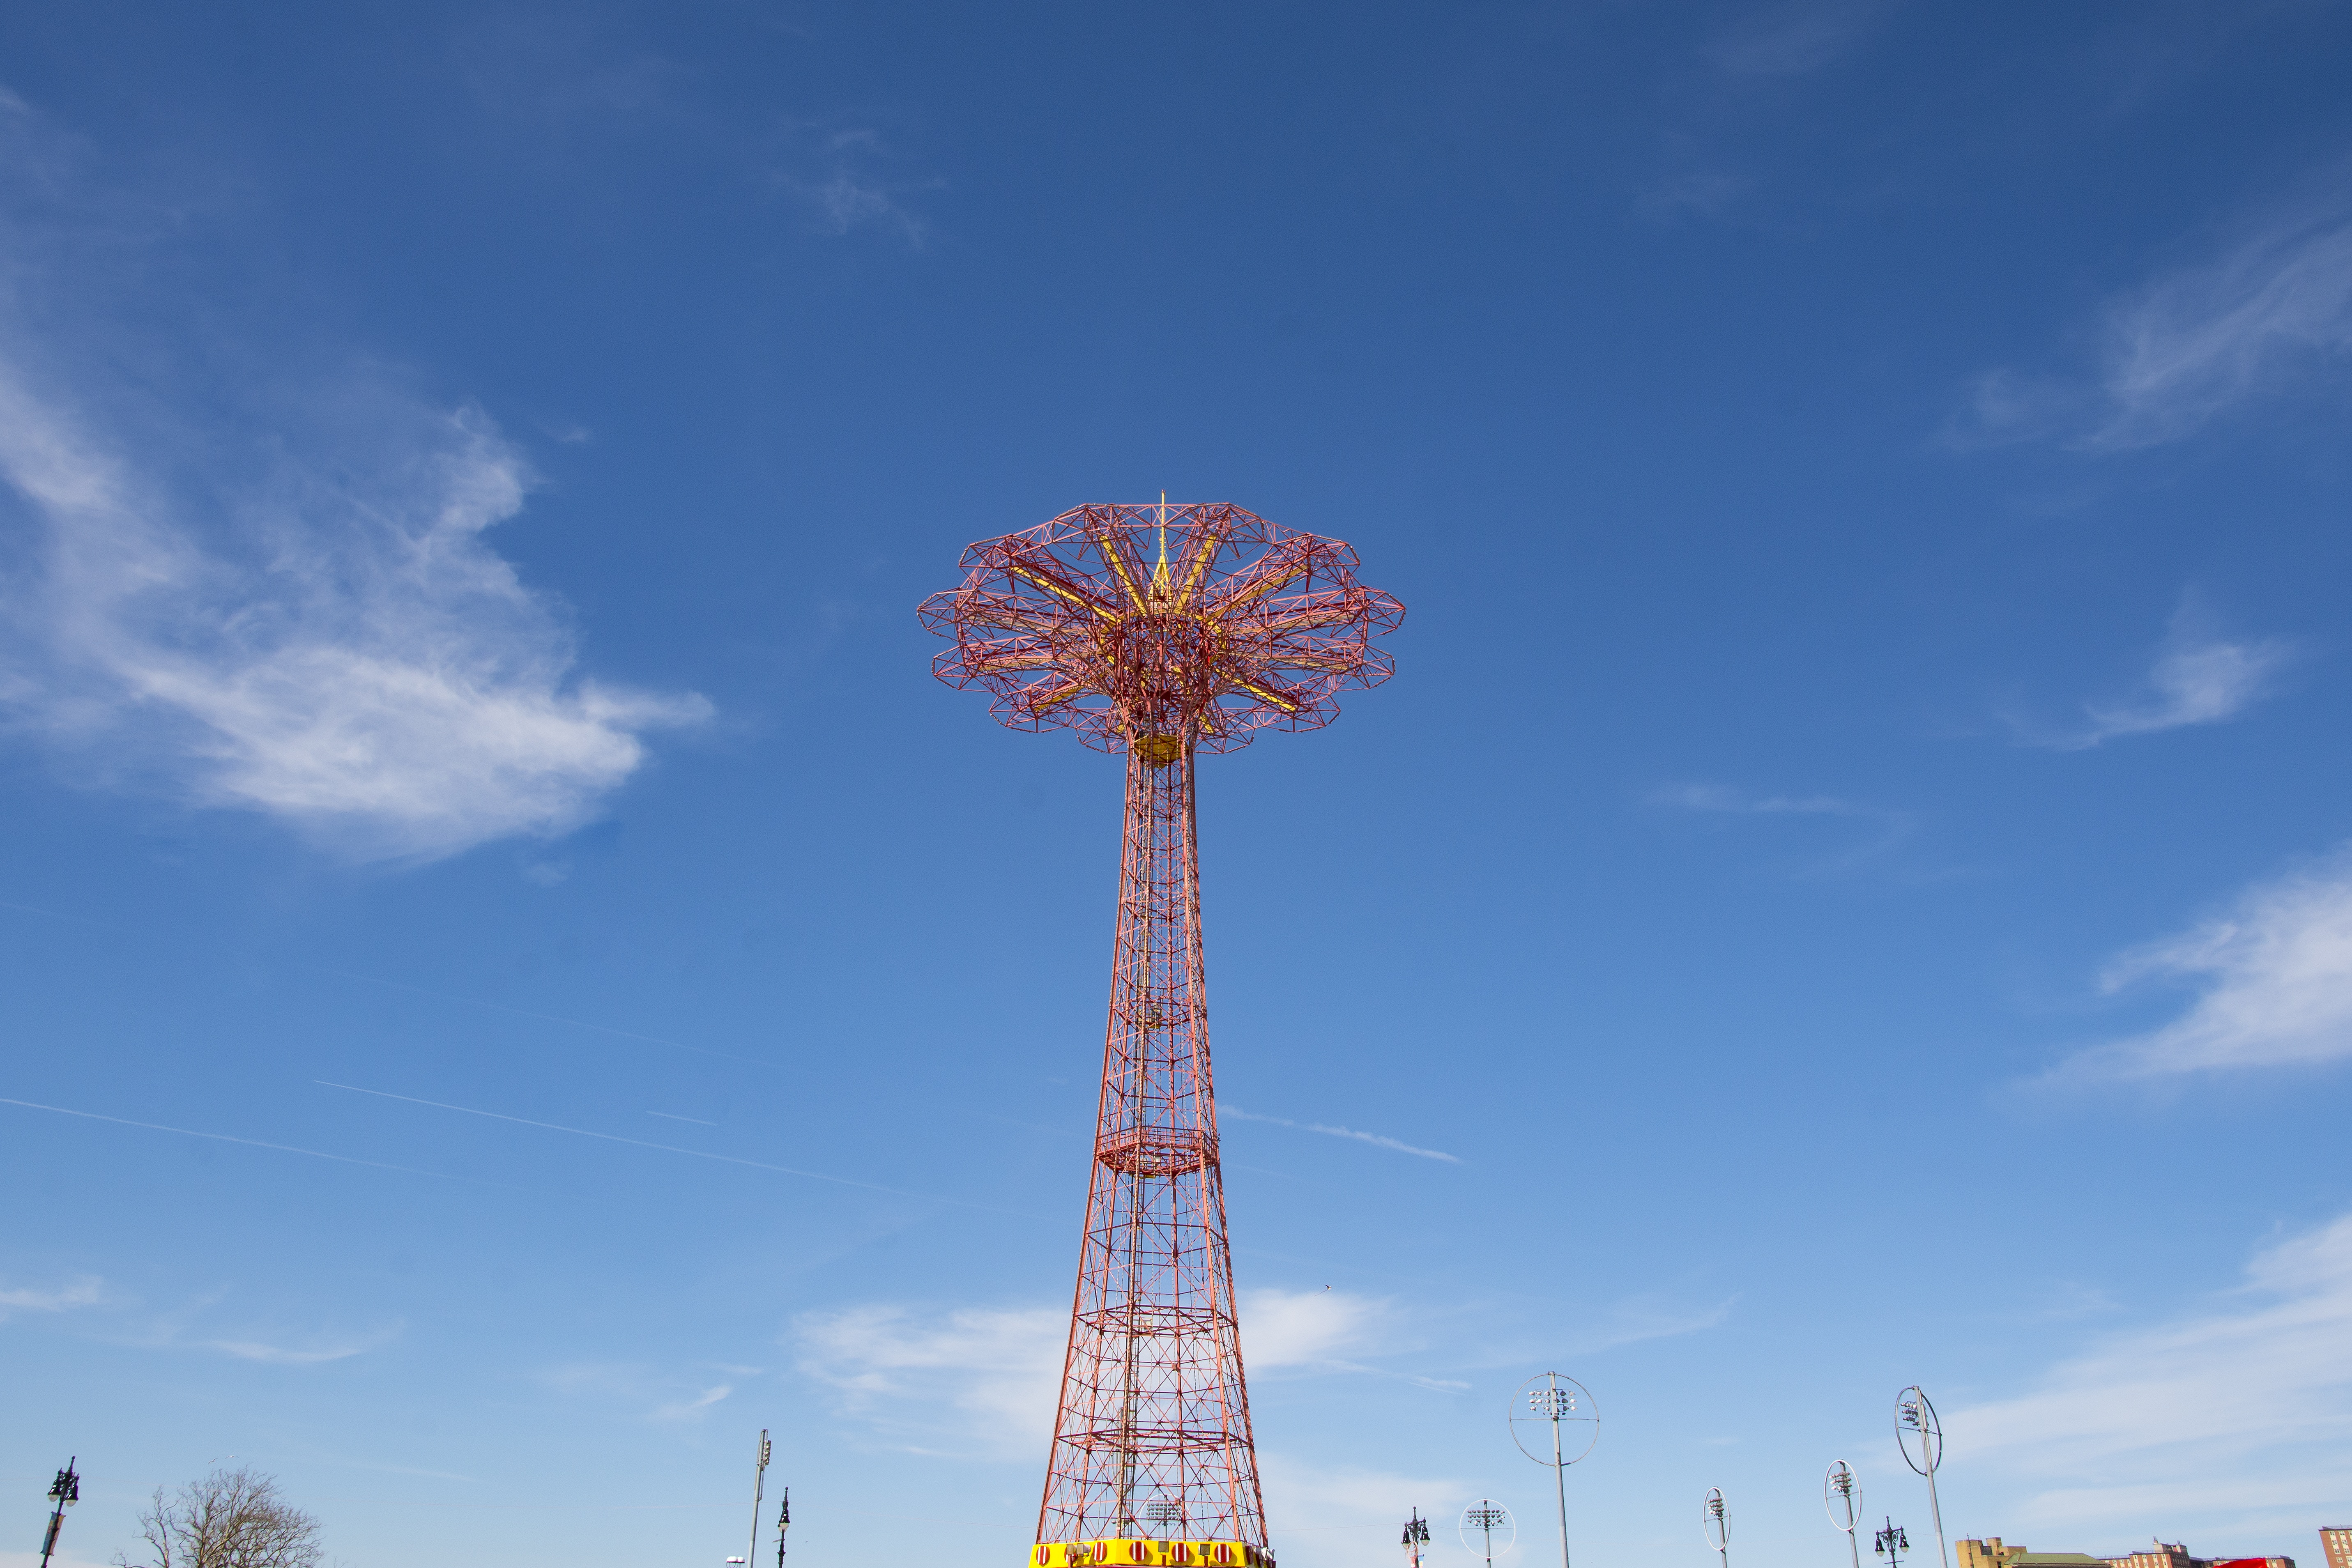
beach, water, ocean, sky, boardwalk, windmill, wind, city, new york city, ferris wheel, amusement park, tower, mast, park, landmark, brooklyn, attraction, coney island